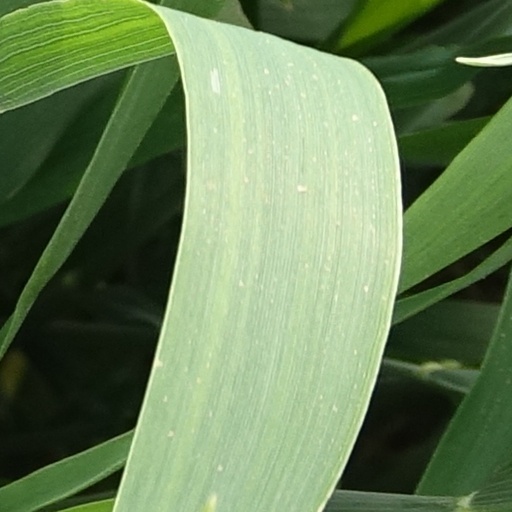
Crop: wheat